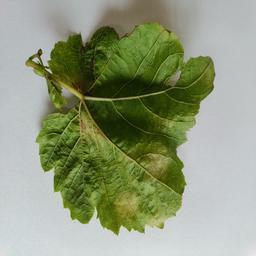
Label: Downy Mildew